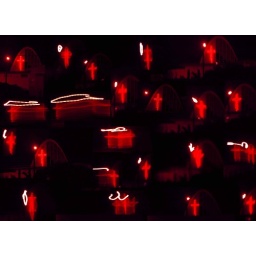
Richmond house view...the church on the hill in twilight...mesmerizing a sleepy suburbia.